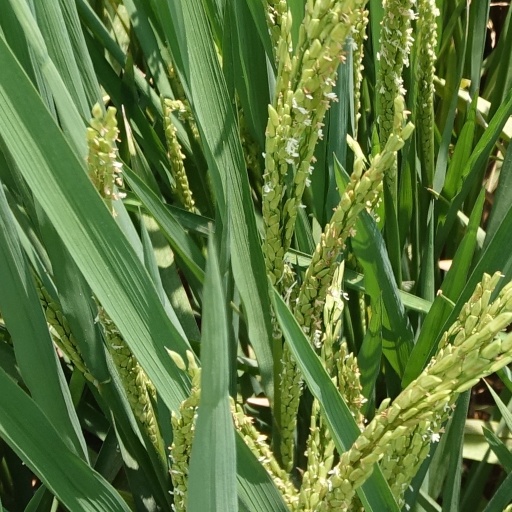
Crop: rice